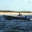
Label: ship